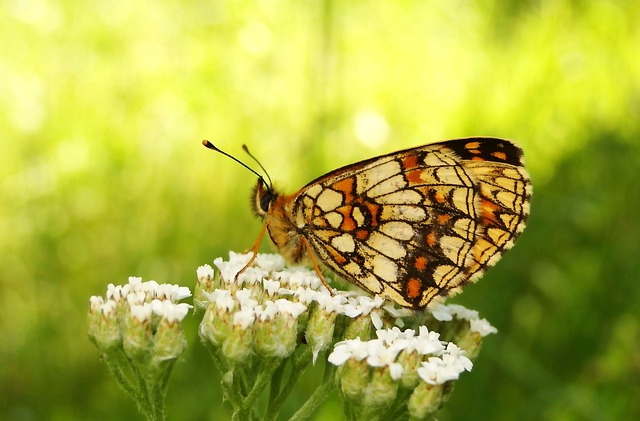
Label: farfalla